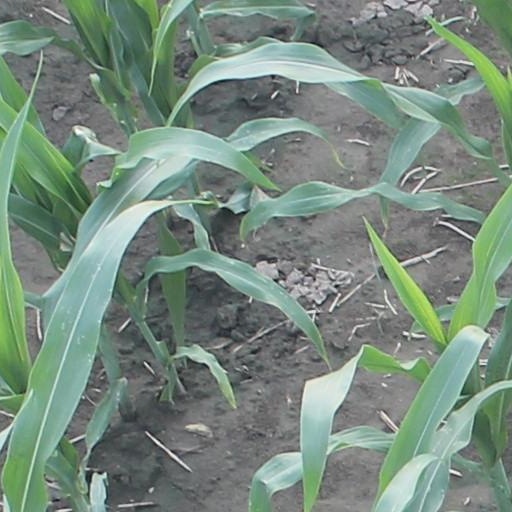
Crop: maize; corn